Córdoba Province, Argentina

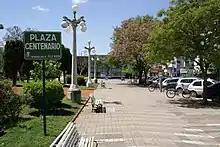
Villa María

The installation of the Fábrica Militar de Aviones in 1927, and subsequent state-owned industries (like locomotive and train manufacturing) established Córdoba among the most important industrial centers in Argentina; the facility was purchased by Lockheed Martin in 1995 and has practically ceased production.